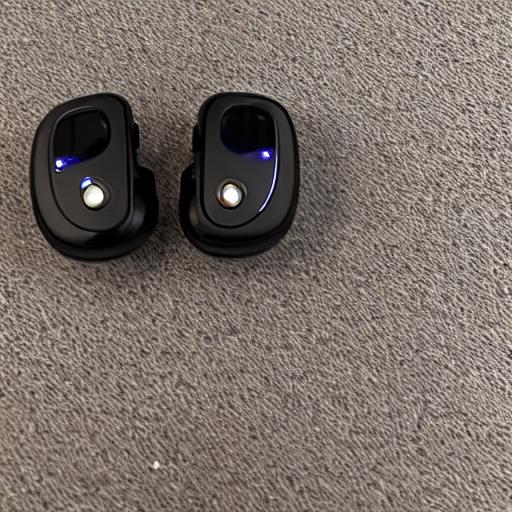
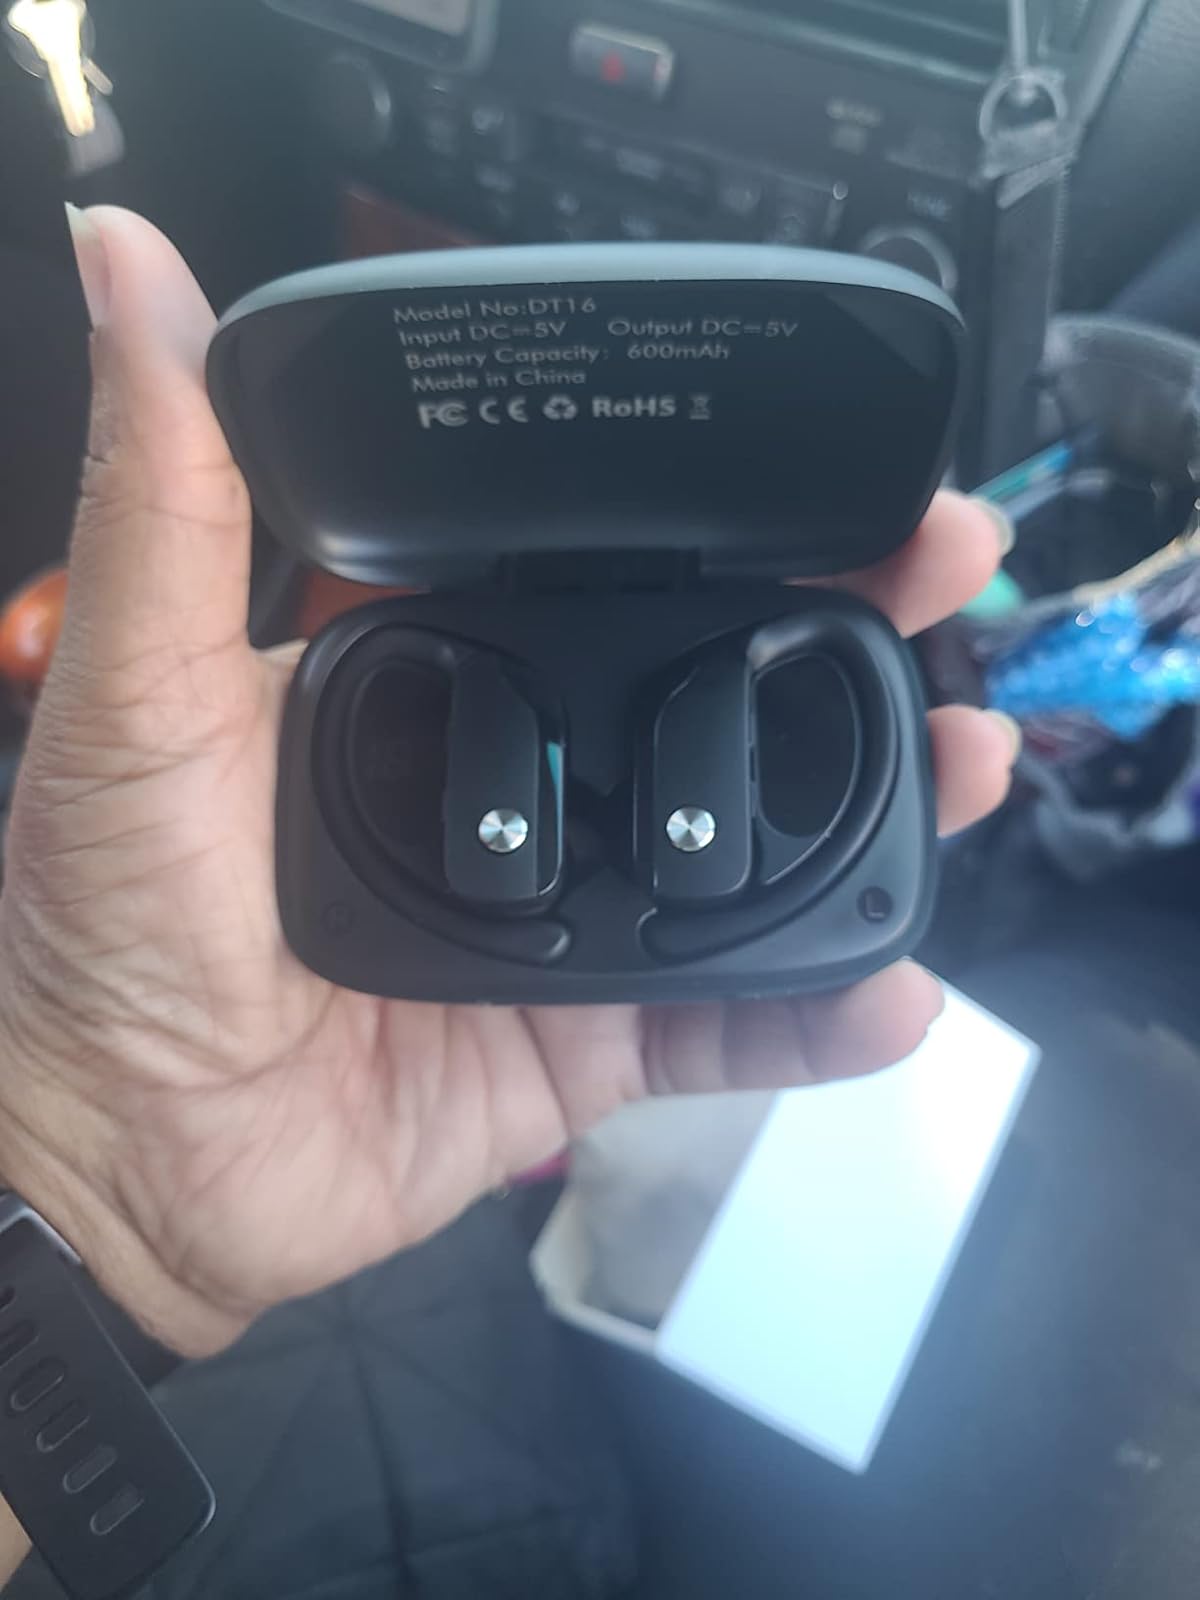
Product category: earbuds
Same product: no